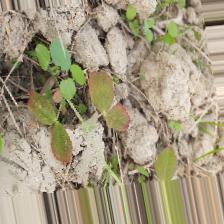
Label: Lentil Rust